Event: Nepal Earthquake
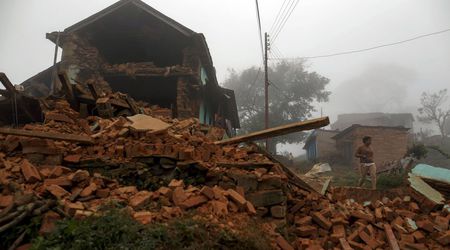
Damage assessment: damage